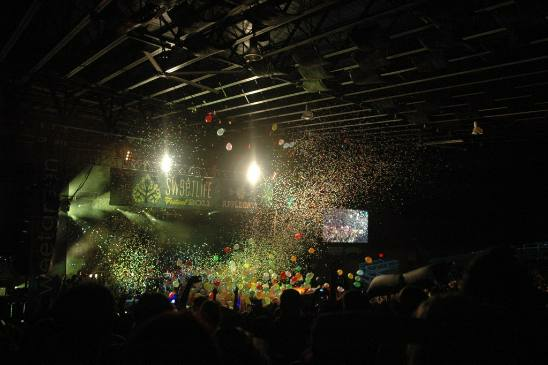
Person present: No